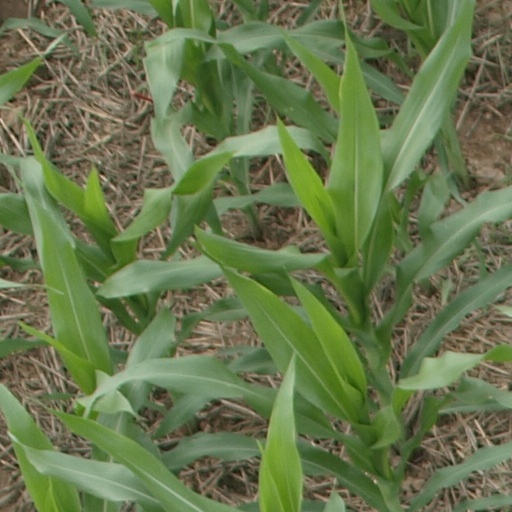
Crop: maize; corn